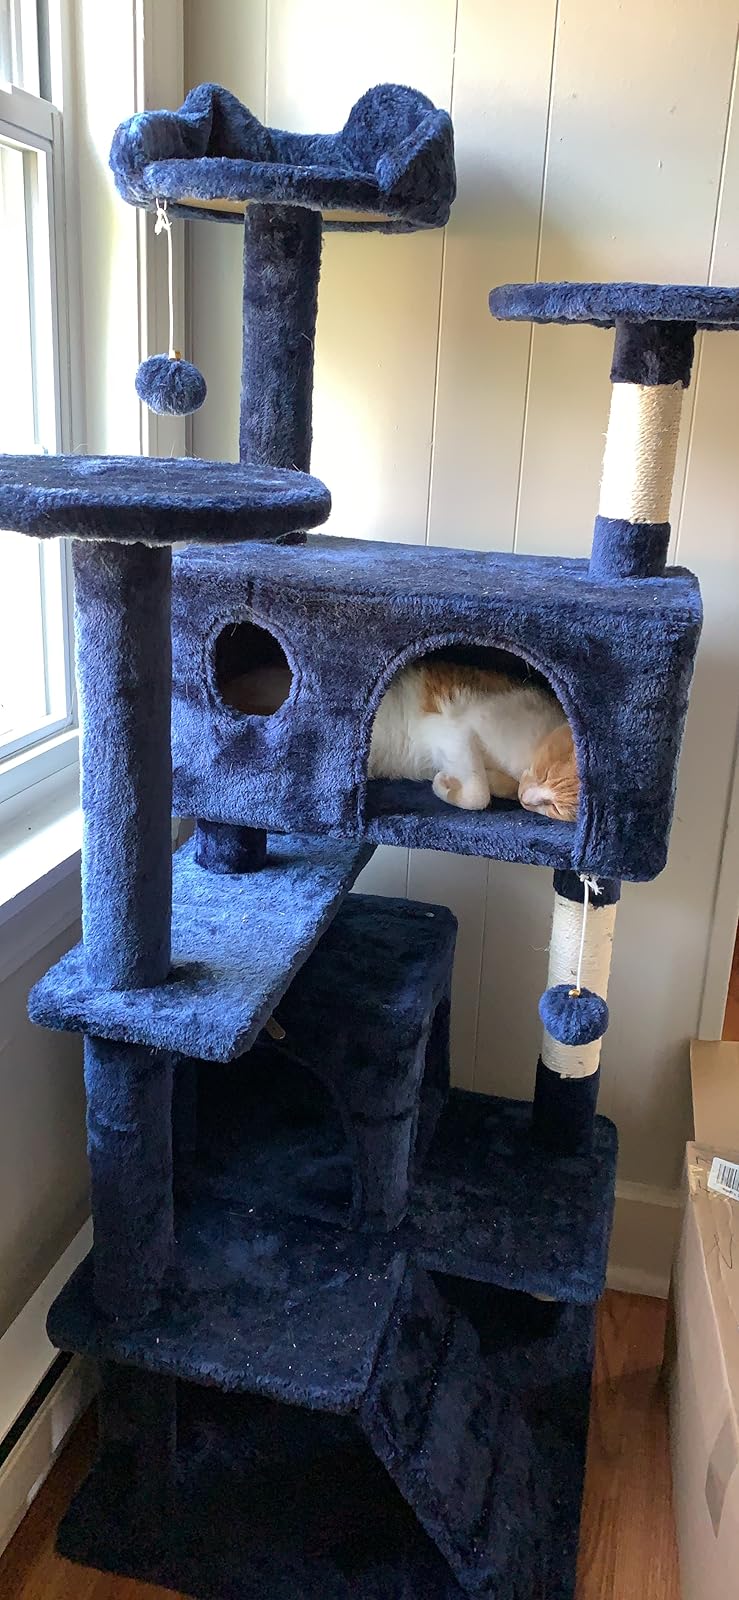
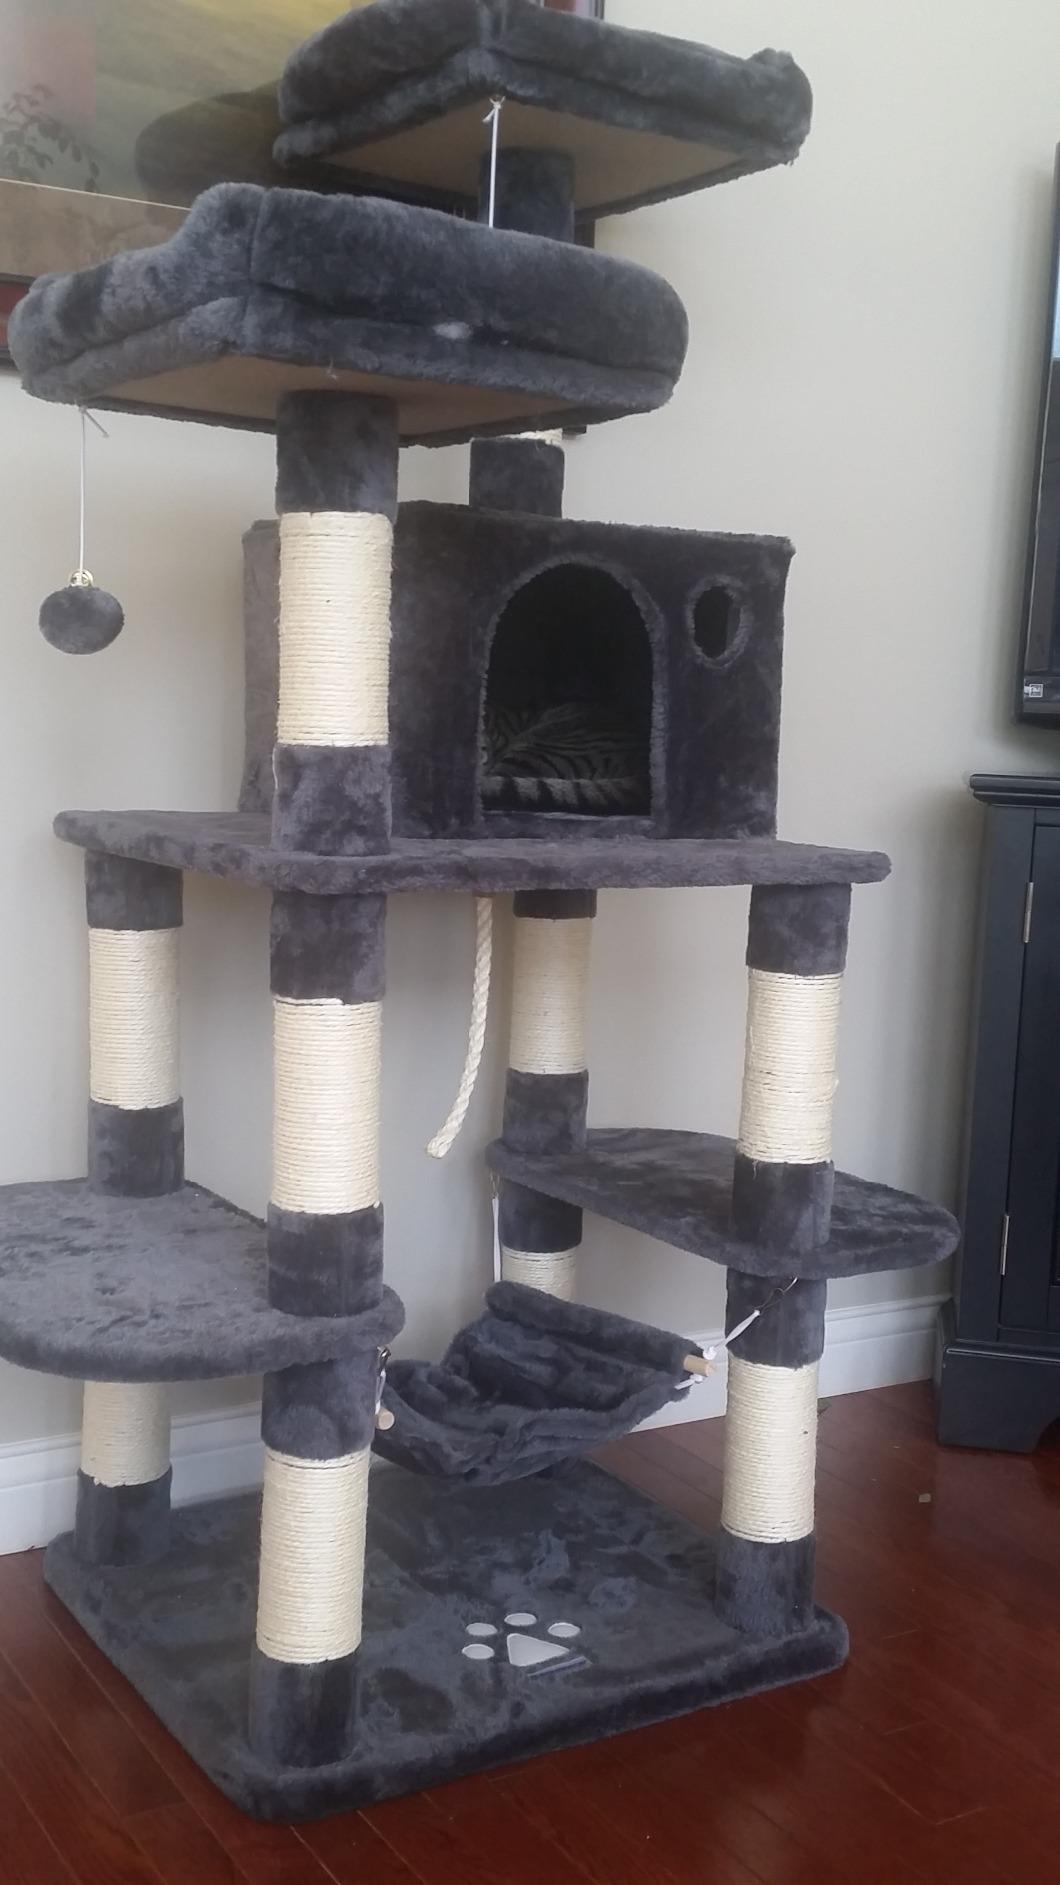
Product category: items_cat tree
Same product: no